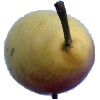
Label: Pear 2